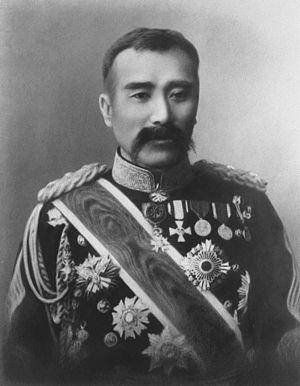
Le vicomte Kawakami Sōroku est un général de l'armée impériale japonaise qui fut l'un des décideurs de la stratégie appliquée lors de la première guerre sino-japonaise.